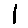
Label: 1